O-GlcNAc

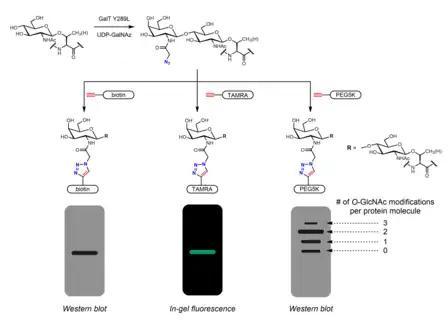
Chemoenzymatic labeling for the detection of "O"-GlcNAc. GalT Y289L transfers GalNAz to "O"-GlcNAc, providing a handle for click chemistry. Various probes can be conjugated via azide-alkyne cycloaddition. Attachment of a PEG5K mass tag allows for visualization of "O"-GlcNAc stoichiometry.

Metabolic labeling may also be used to identify binding partners of "O"-GlcNAcylated proteins. The "N"-acetyl group may be elongated to incorporate a diazirine moiety. Treatment of cells with peracetylated, phosphate-protected AcGlcNDAz-1-P(Ac-SATE) leads to modification of proteins with "O"-GlcNDAz. UV irradiation then induces photocrosslinking between proteins bearing the "O"-GlcNDaz modification and interacting proteins.